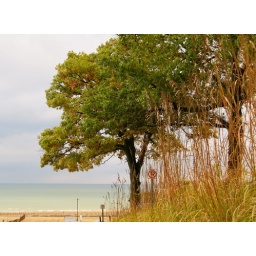
In this shot, we're actually in our car and continuing on our road trip.